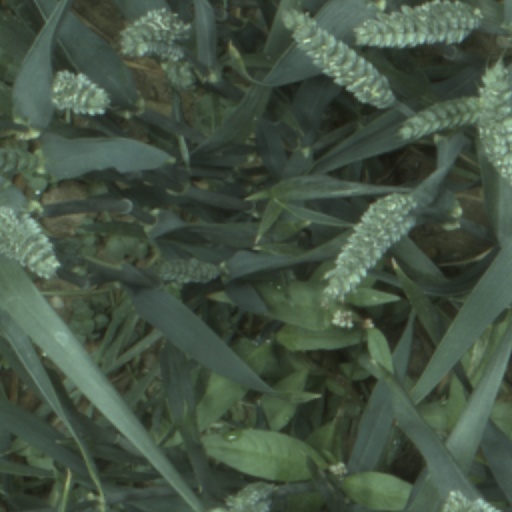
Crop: wheat